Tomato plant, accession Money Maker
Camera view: vertical (180 deg); turntable rotation: 90 degrees
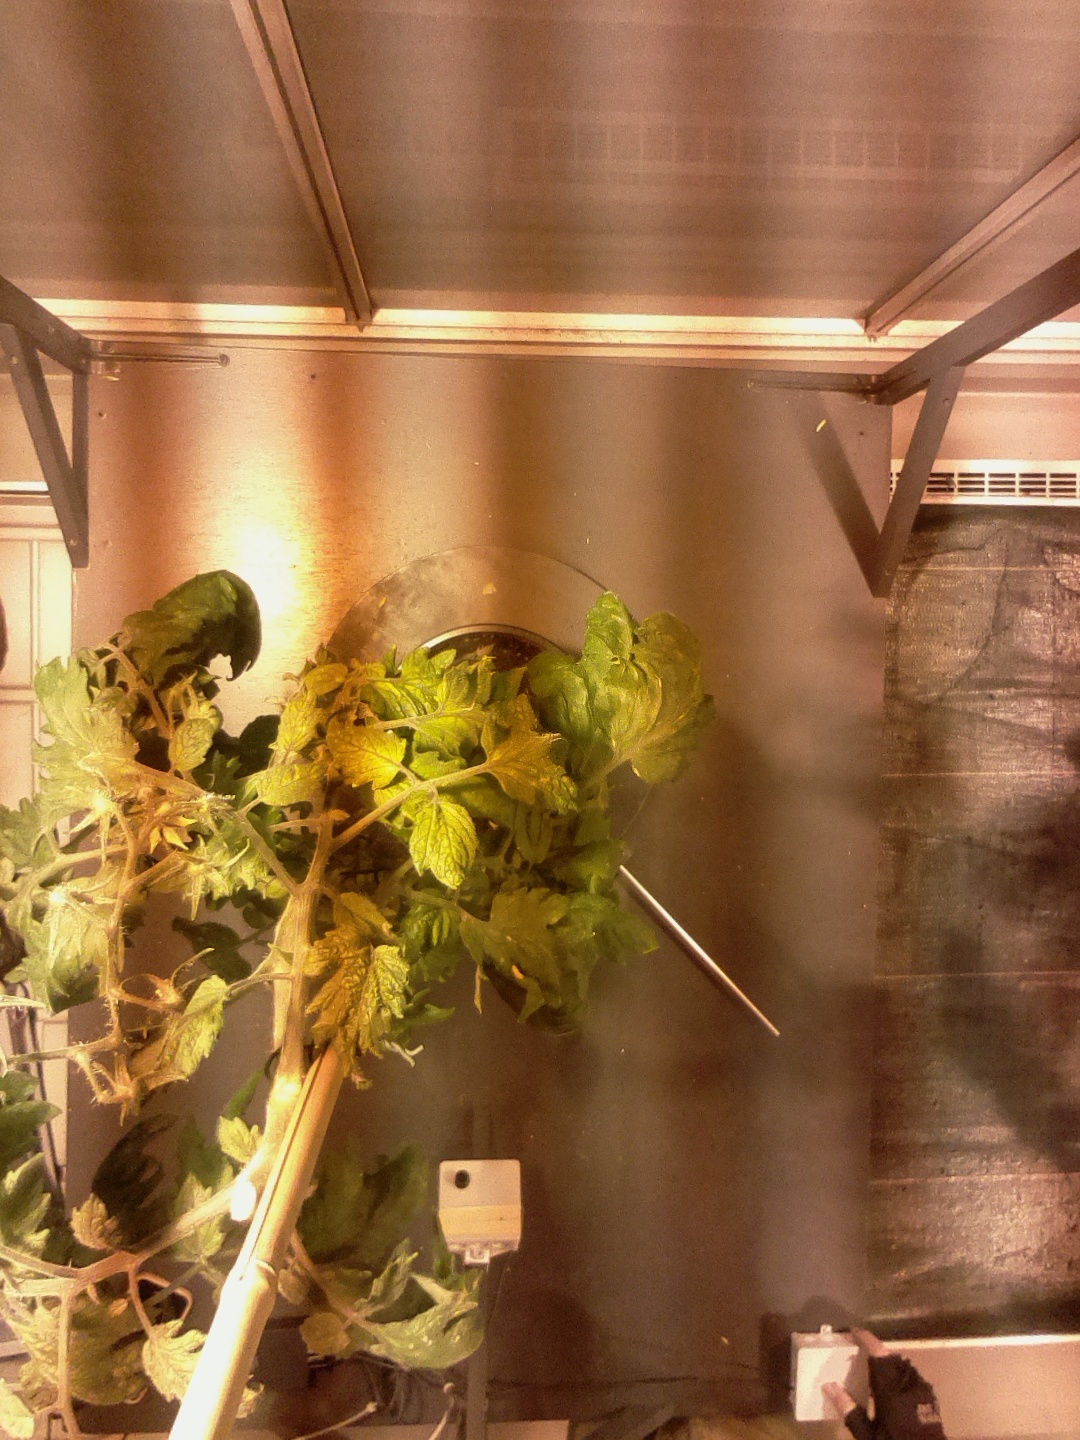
BBCH growth stage 70: Fruits at the main stem or branches visibles